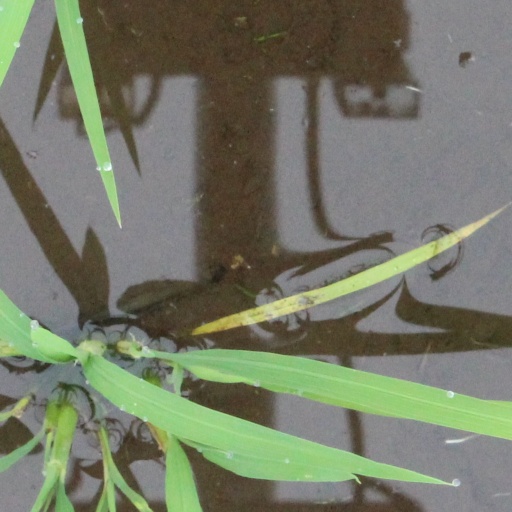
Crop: rice